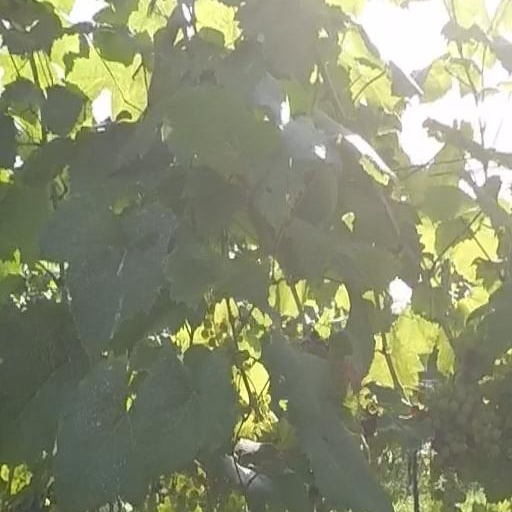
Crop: grape